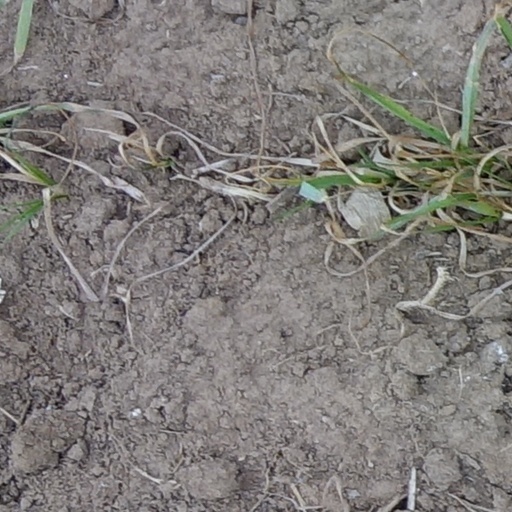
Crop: wheat